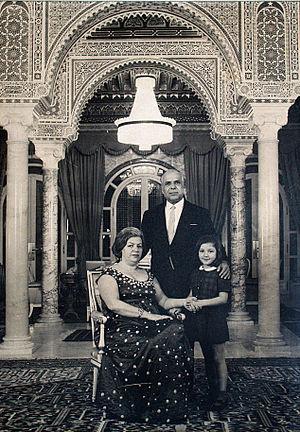
Photo de Habib Bourguiba, son épouse Wassila et leur fille adoptive Hajer au le palais de Carthage. Photo exposée au 2e étage du musée de Bourguiba à Monastir dans la suite de Hajer Bourguiba.
Wassila Bourguiba, née Wassila Ben Ammar le 22 avril 1912 à Béja et morte le 22 juin 1999 à La Marsa, est la deuxième épouse du président tunisien Habib Bourguiba et la Première dame de ce pays de 1962 à 1986. Elle est alors connue sous le titre de Majda.